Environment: real
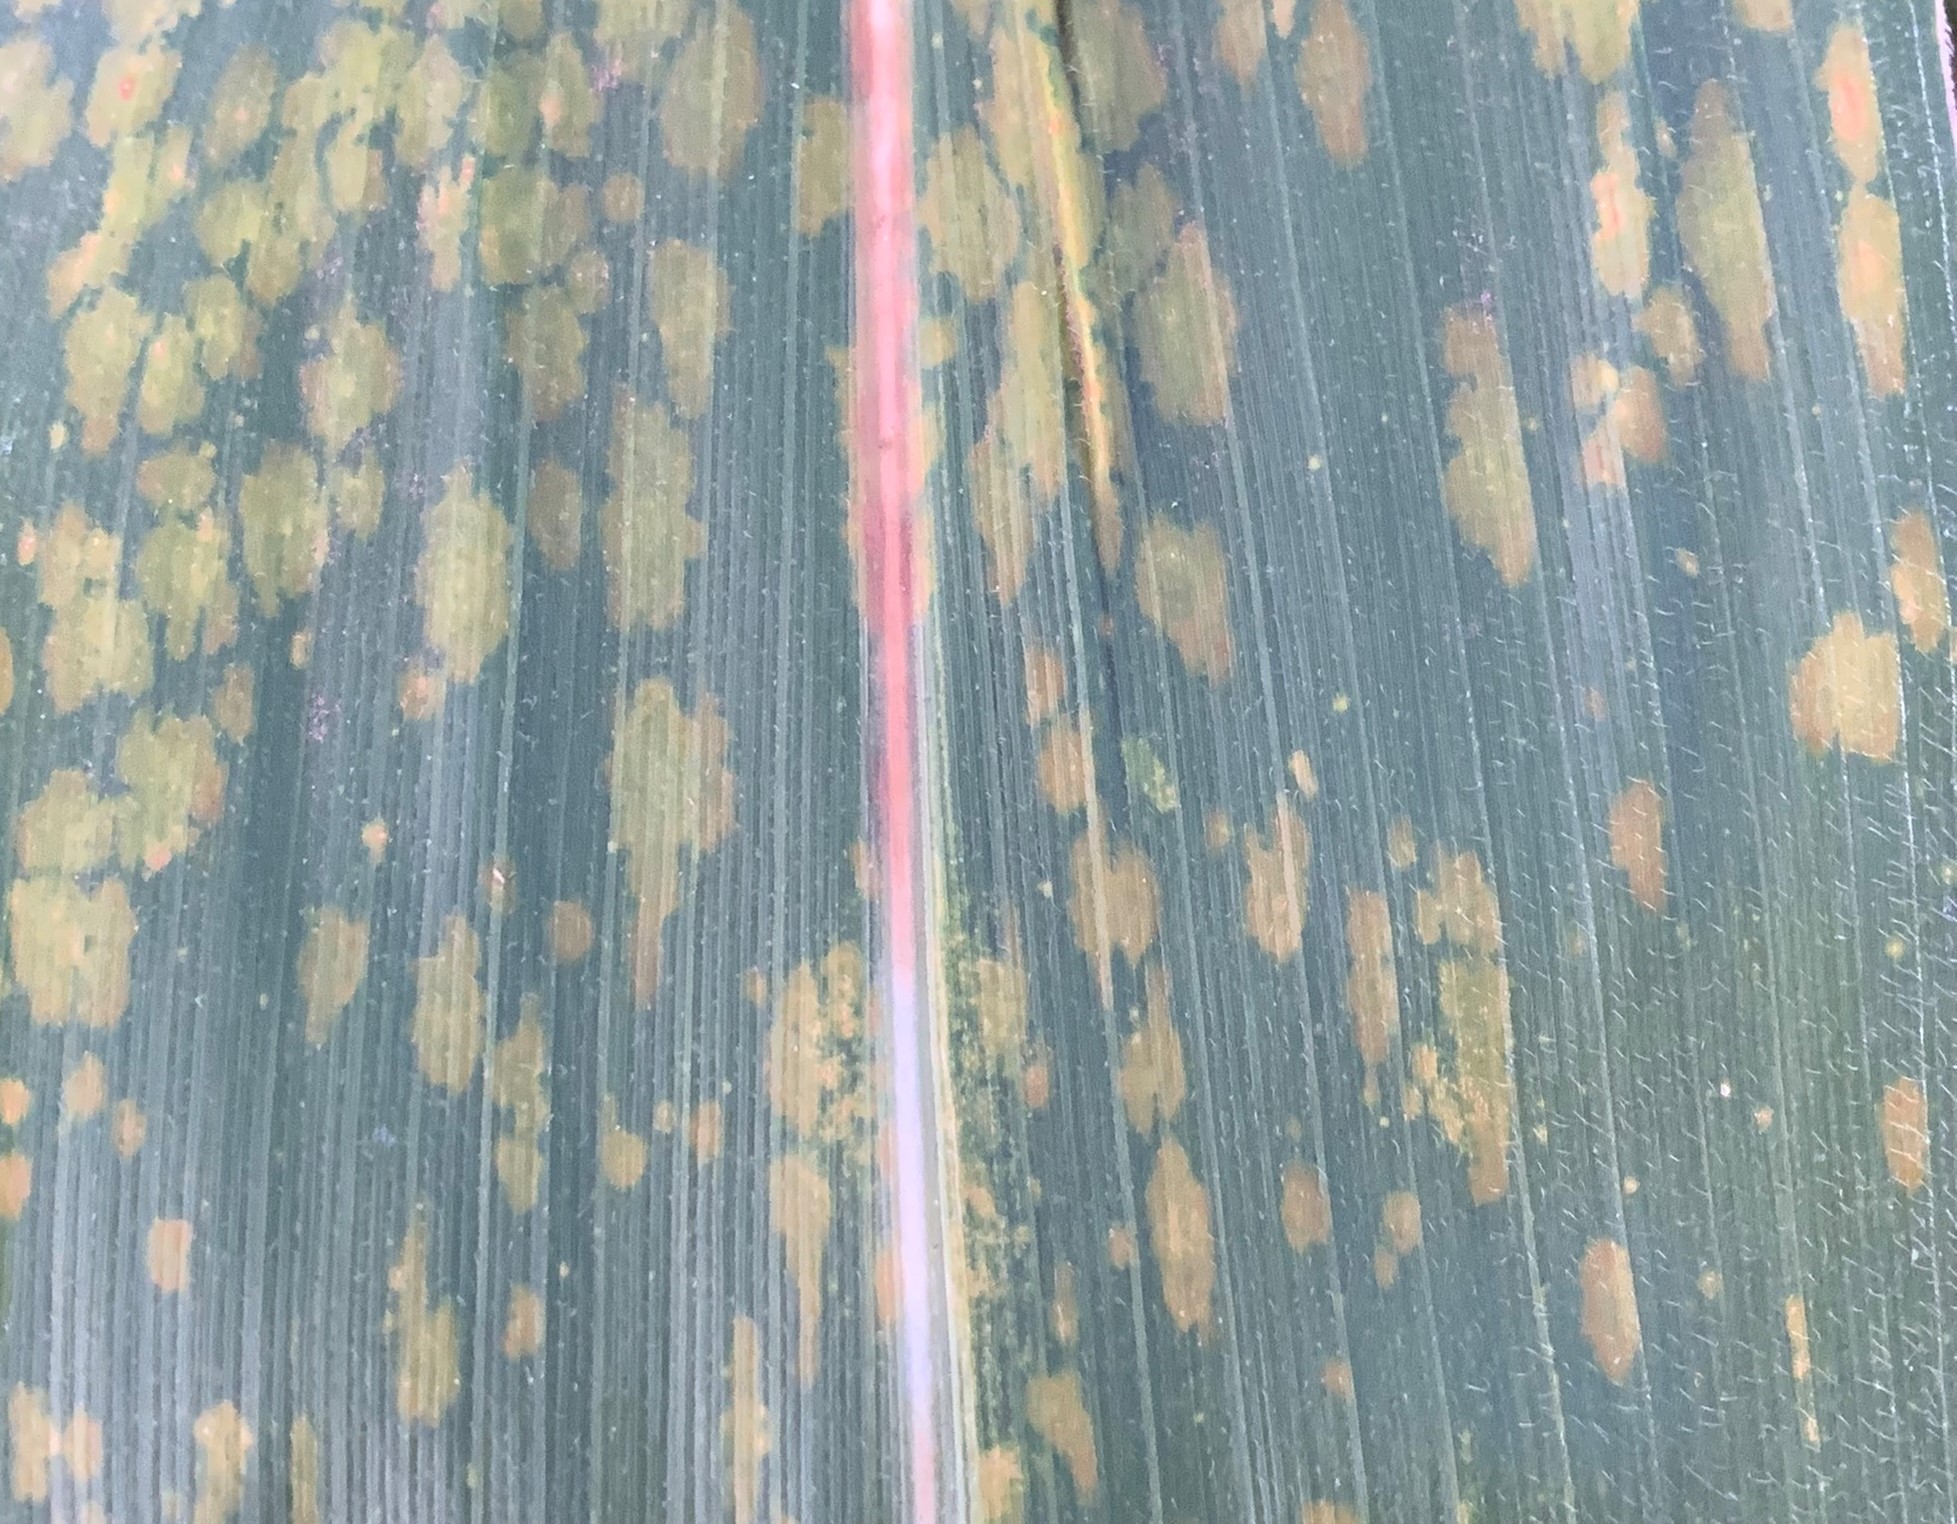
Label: lethal_necrosis